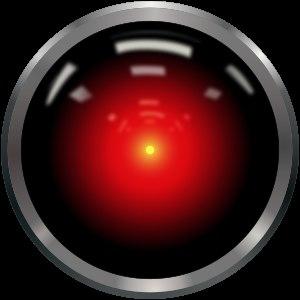
Cette liste non exhaustive concerne les objets, lieux imaginaires ou magiques inventés par la fiction, appartenant au domaine du merveilleux ou du fantastique, présents en littérature, à la télévision ou au cinéma.